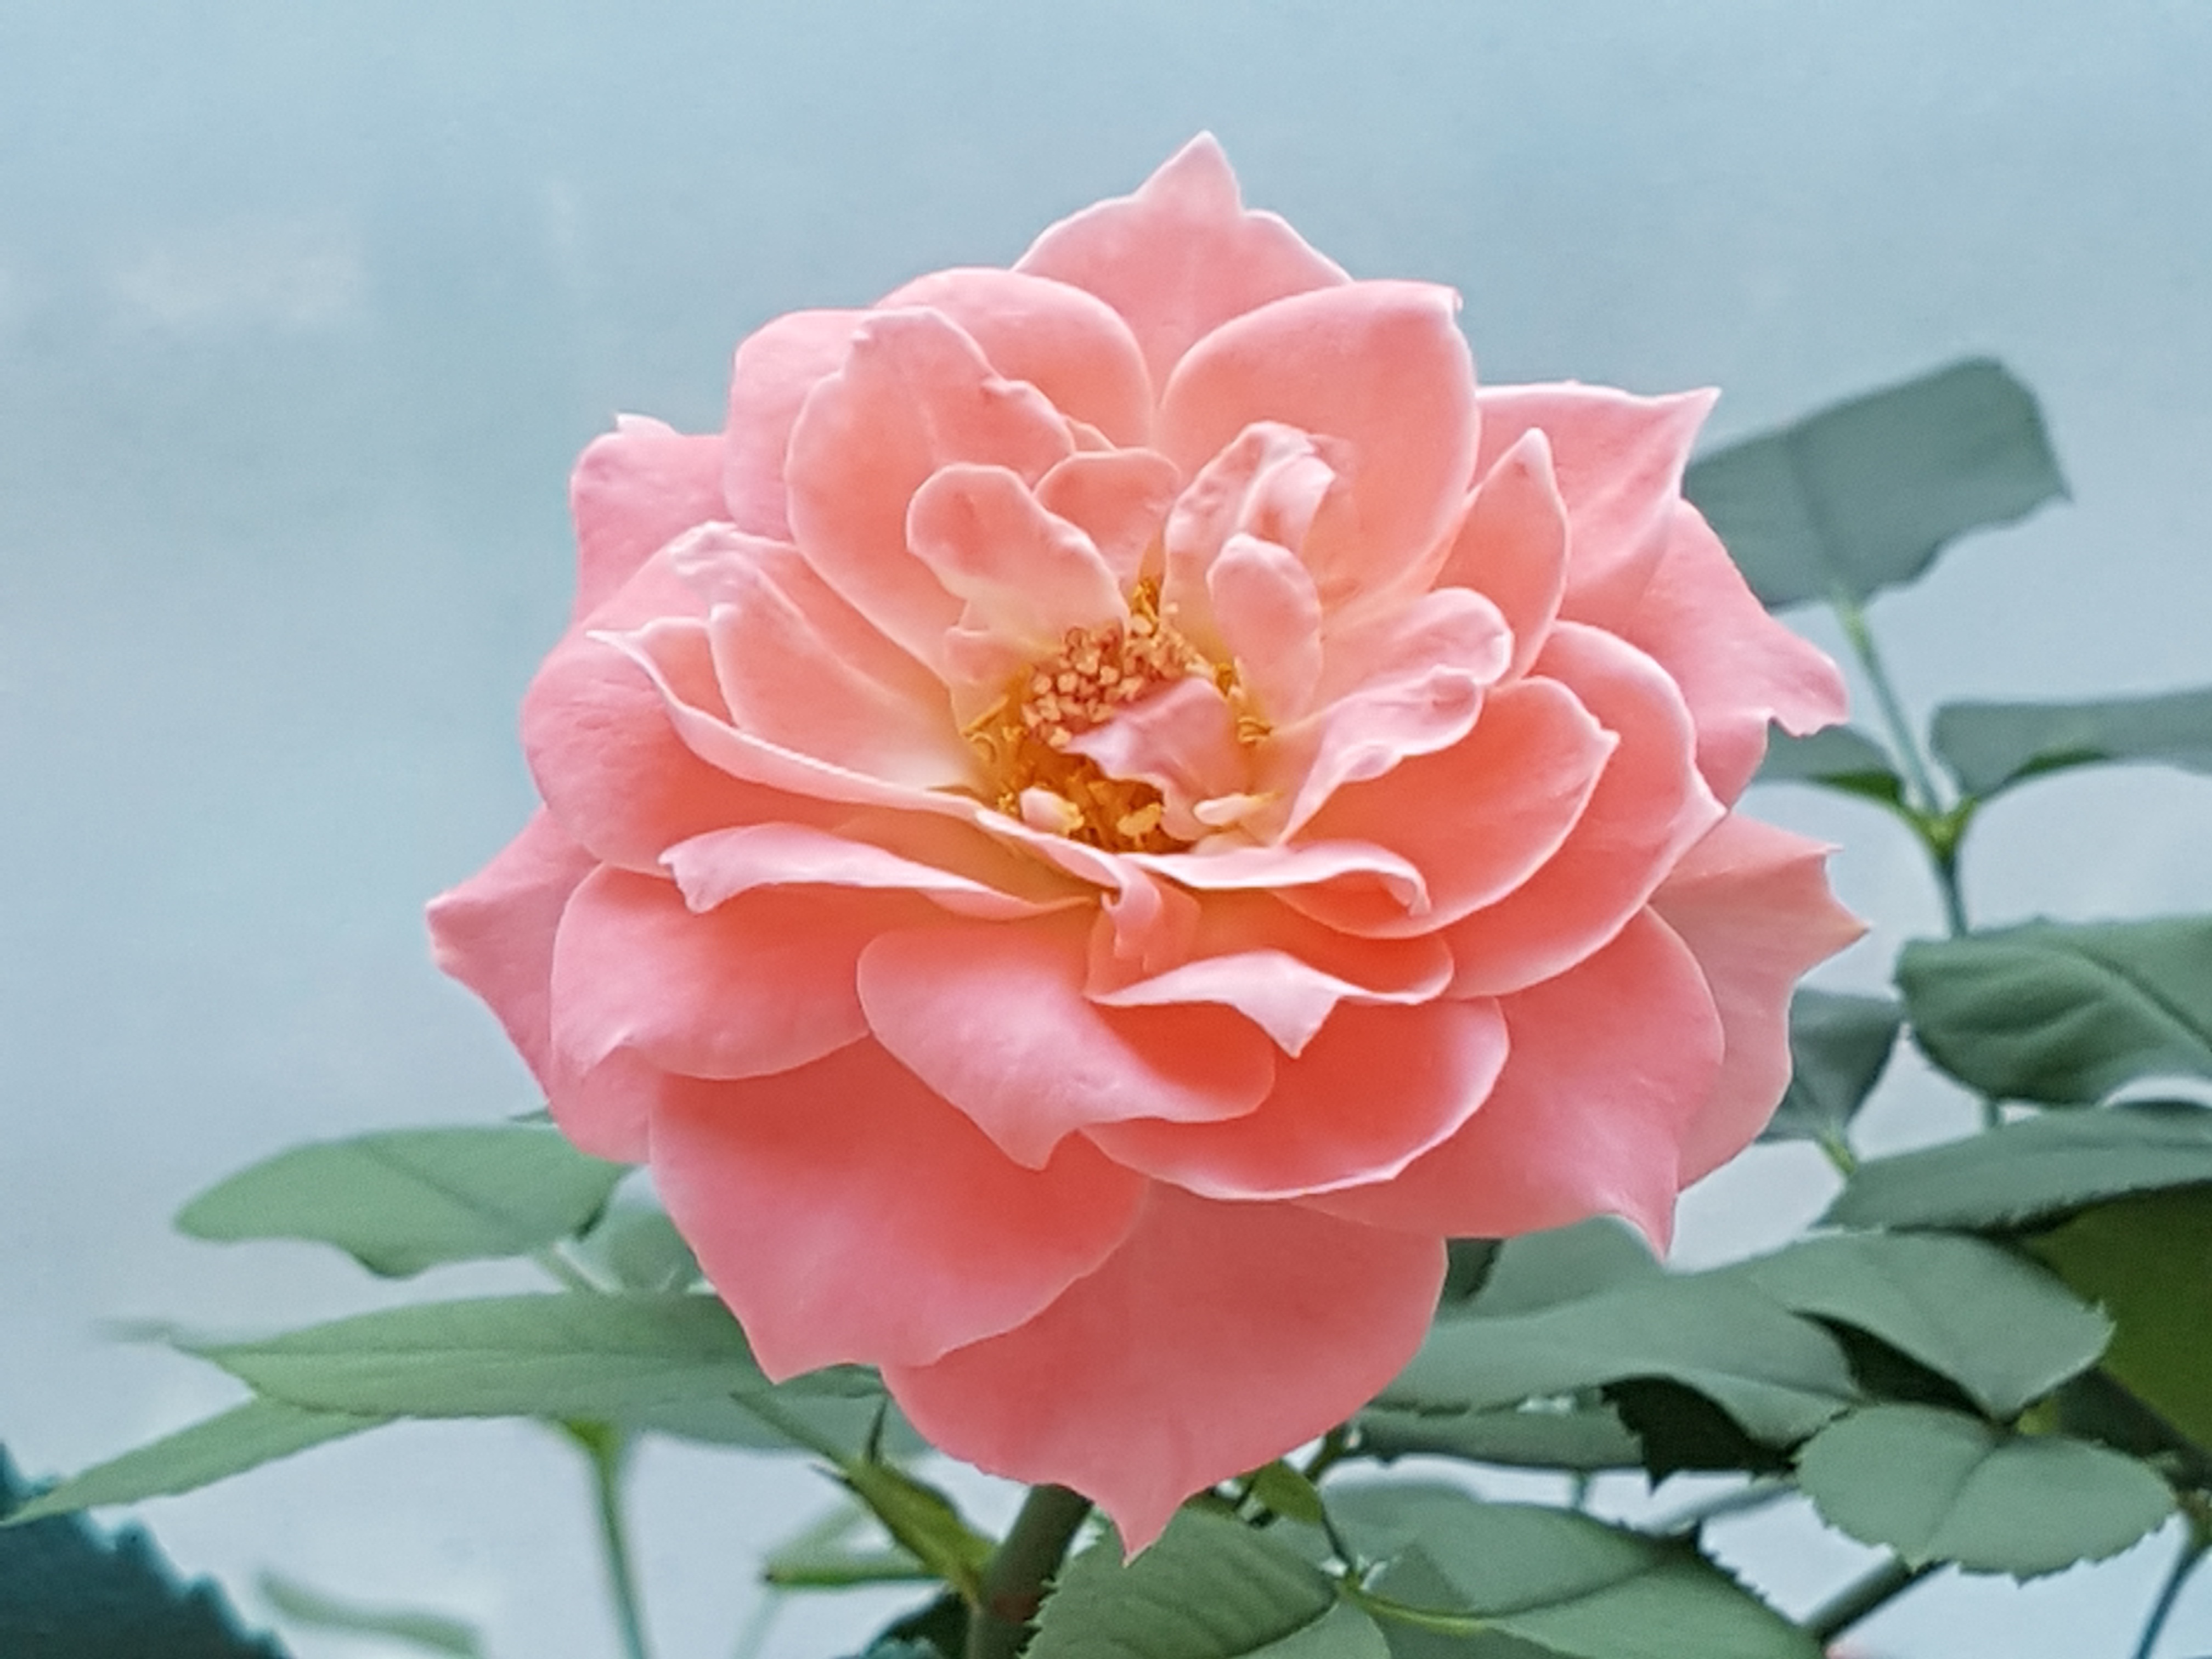
plant, flower, petal, rose, pink, flowers, beautiful, cluster, pink rose, peony, floribunda, pink roses, flowering plant, garden roses, rose family, land plant, rosa centifolia